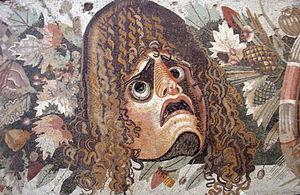
Festons aux masques, feuilles et fruits, détail d'une mosaïque romaine. Italiano: Festoni con maschere, foglie e frutta, dettaglio di un mosaico romano.